Nablus Road

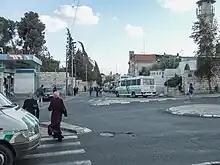
Nablus Road in 2007

Nablus Road ("Derekh Shekhem", "Shechem Road") is one of the oldest roads in Jerusalem. Originating at the Damascus Gate of the Old City, the road extends through several northern neighborhoods of East Jerusalem and passes notable landmarks.